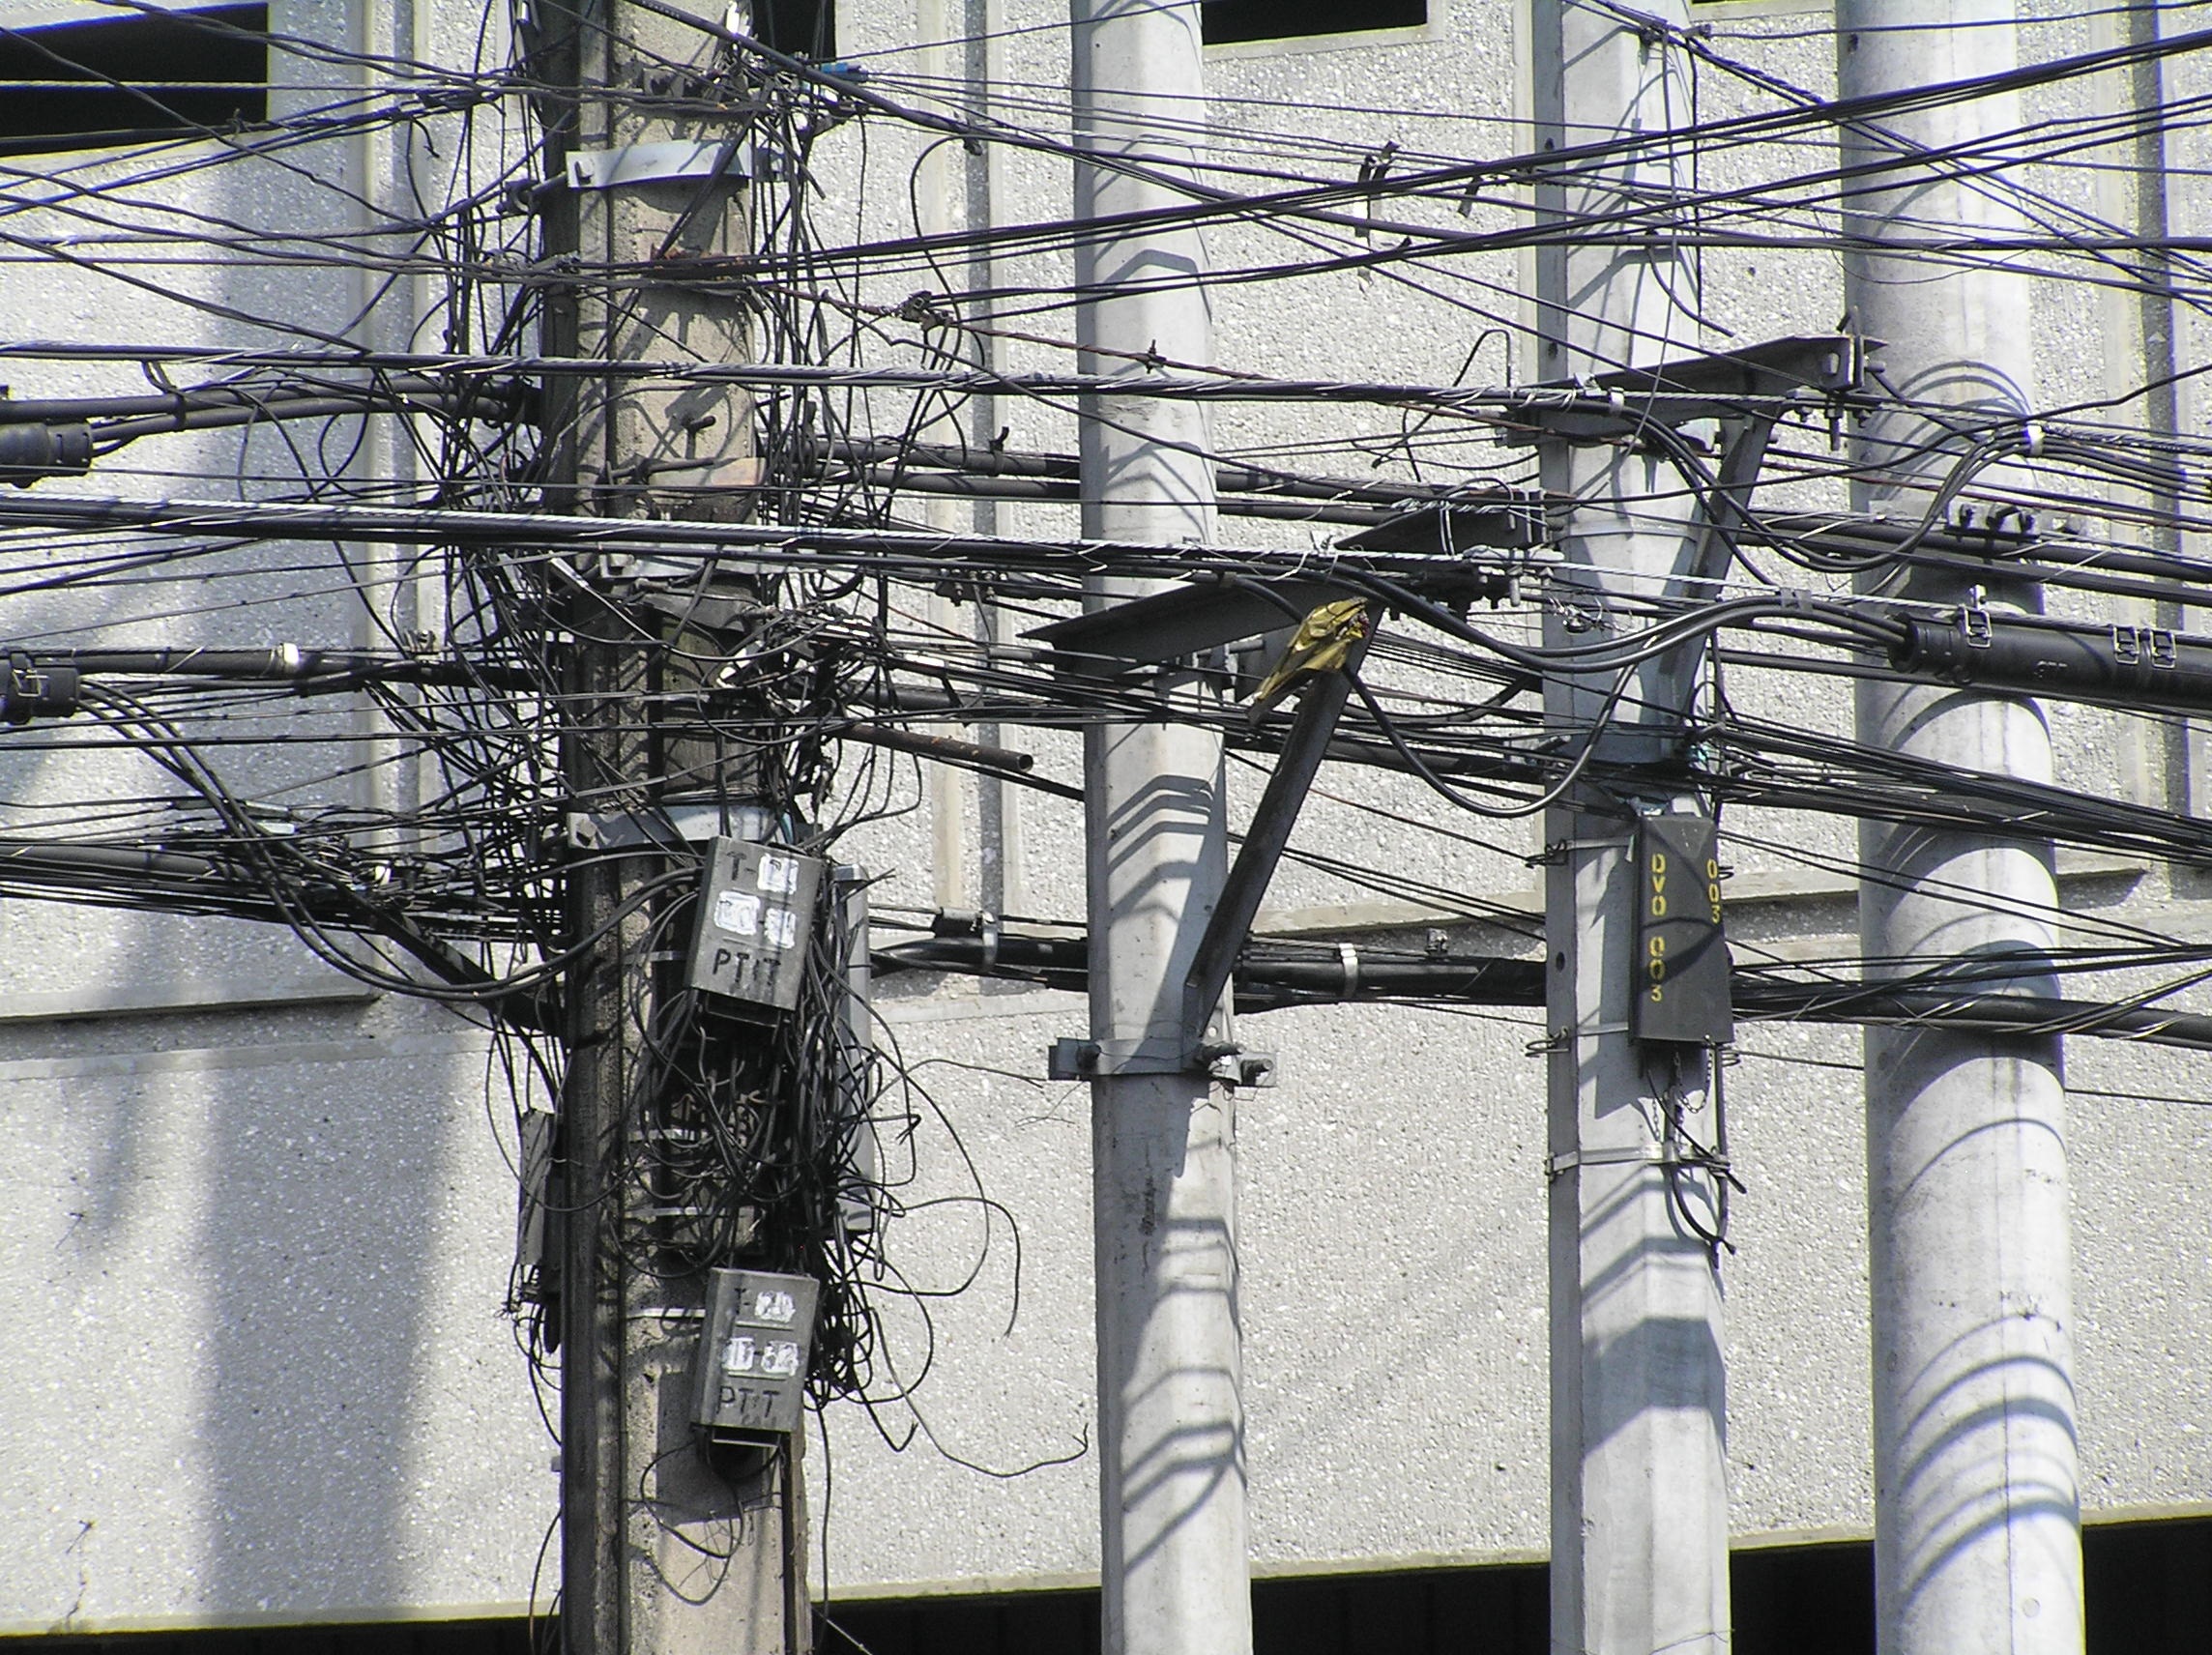
cable, mast, industry, electricity, current, lines, iron, chaos, jumble, urban area, electrical supply, cable gewurstel, gewurstel